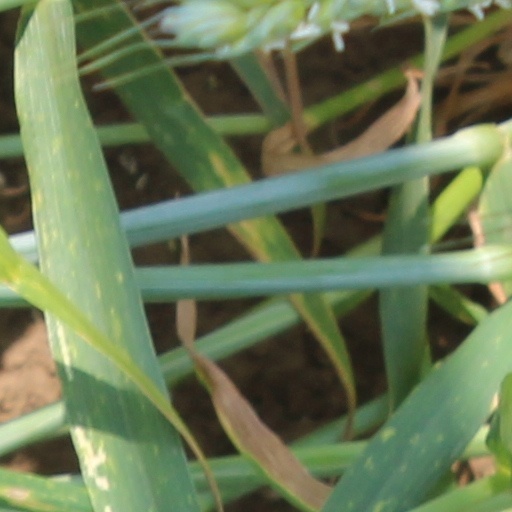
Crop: wheat